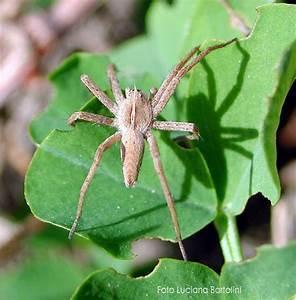
spider